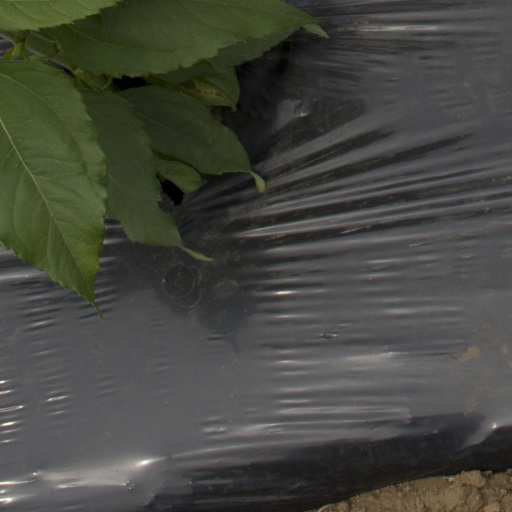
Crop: Jerusalem artichoke